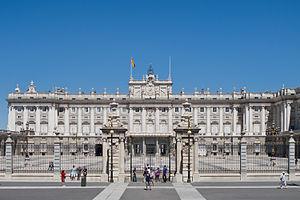
Enrique María Repullés y Vargas, né à Madrid le 30 octobre 1845 et mort à Madrid le 13 septembre 1922, fut un architecte espagnol, membre de l'Académie royale des beaux-arts de San Fernando, de laquelle il devint secrétaire.
L'Espagne, en forme longue le royaume d'Espagne, est un pays d'Europe du Sud — et, selon les définitions, d'Europe de l'Ouest — qui occupe la plus grande partie de la péninsule Ibérique. En 2019, il s'agissait du vingt-huitième pays le plus peuplé du monde, avec 47 millions d'habitants.